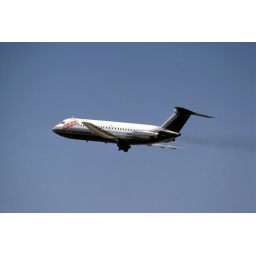
Roaring out of LAX June 1982 about to rattle home and store windows by the beach.